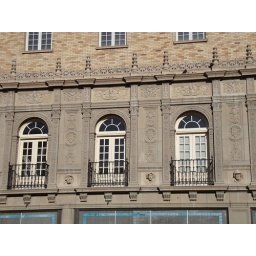
Located in El Paso, Texas next door to the Downtown El Paso post office